Climate change in Lesotho

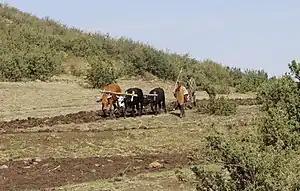
Traditional ploughing

Lesotho is a country in southern Africa that is already experiencing the negative effects of climate change, including increased frequency of extreme weather, such as droughts, increased rates of soil erosion and desertification, and reduced soil fertility. Lesotho is a landlocked country that is particularly vulnerable to the negative impacts of climate variability and changes in water and food security, as well as adverse conditions to health, human settlements, and the energy sector.